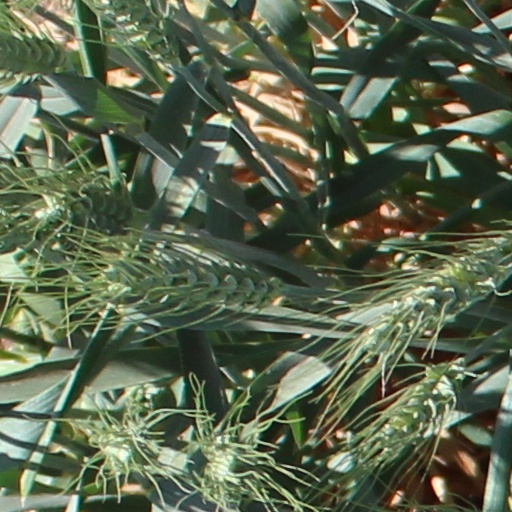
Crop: wheat